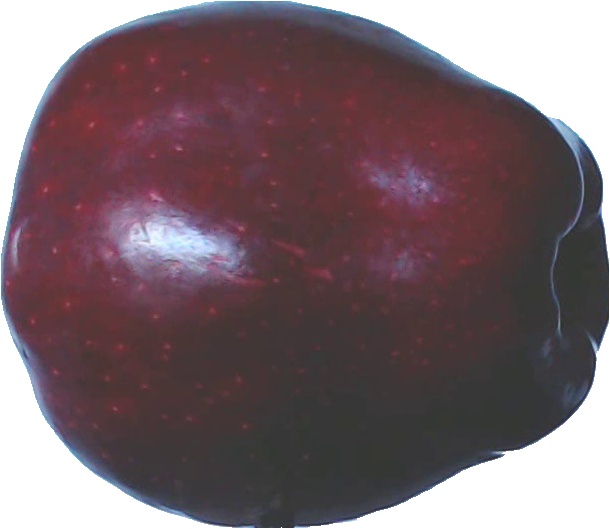
Label: apple_red_delicios_1